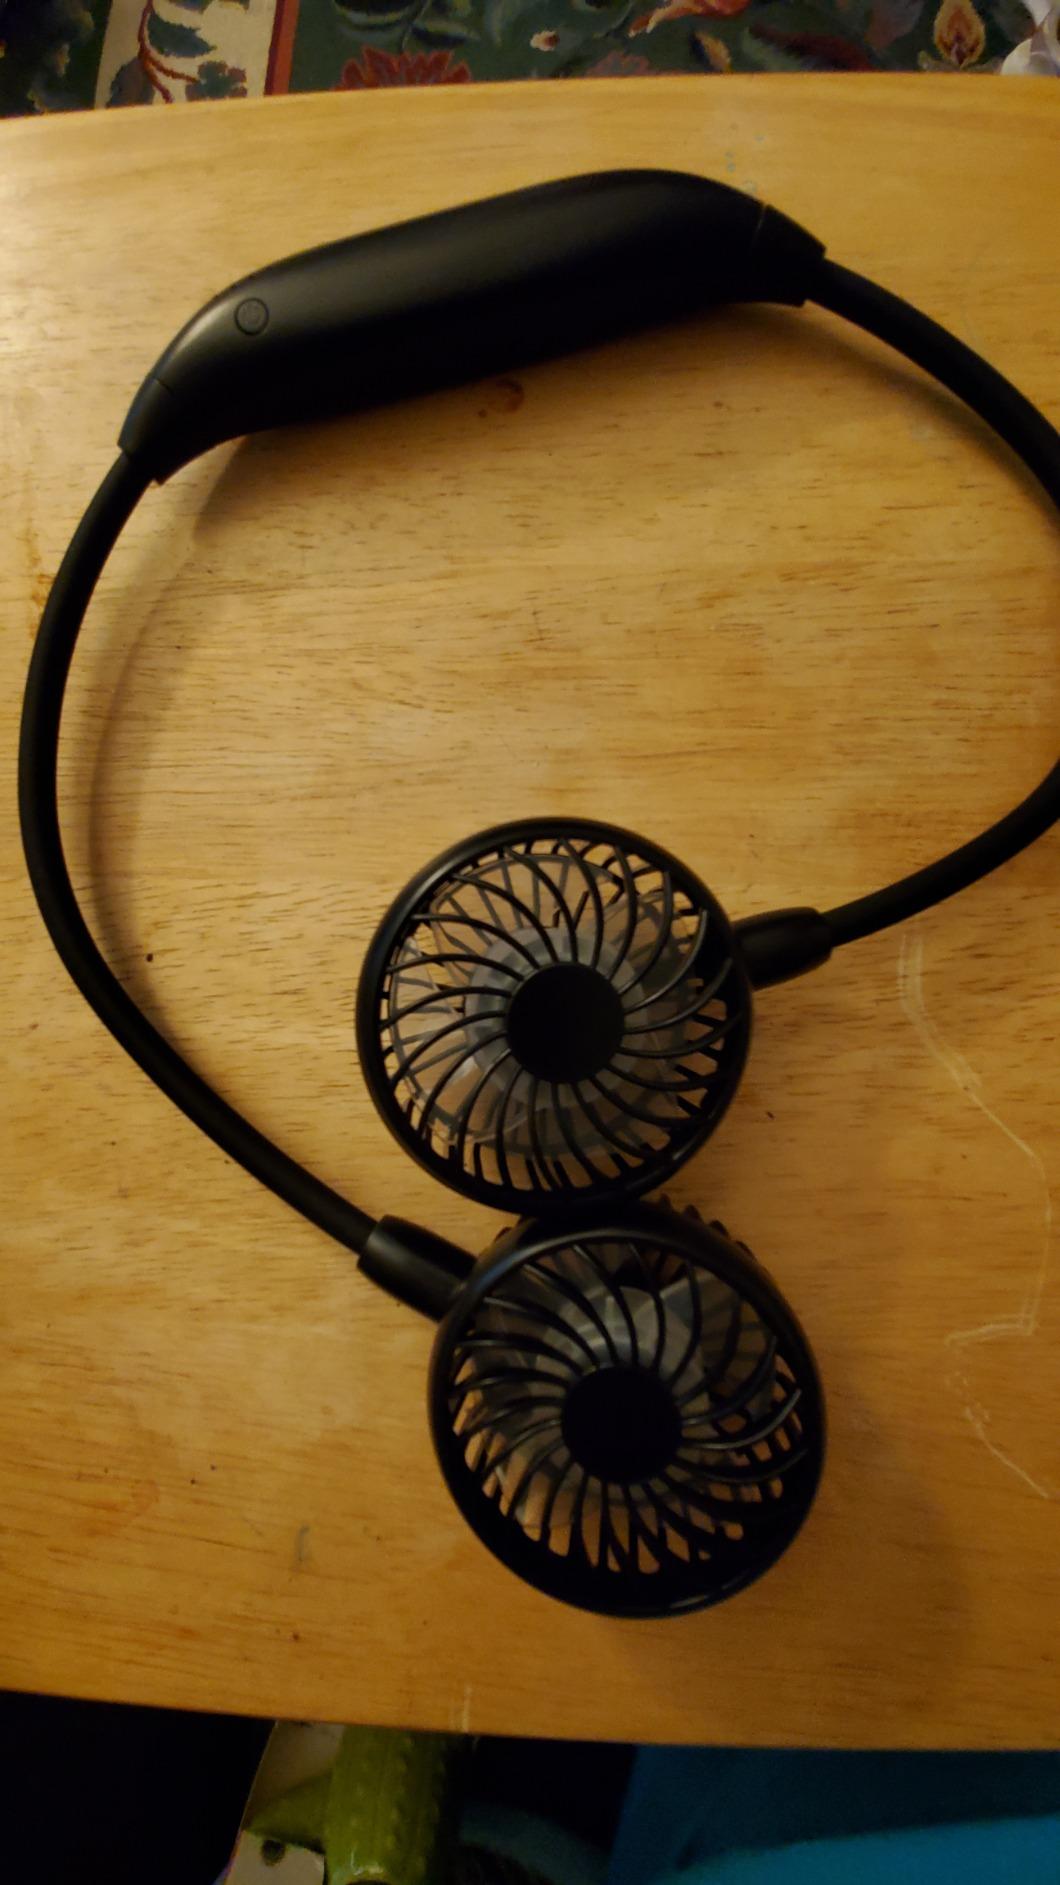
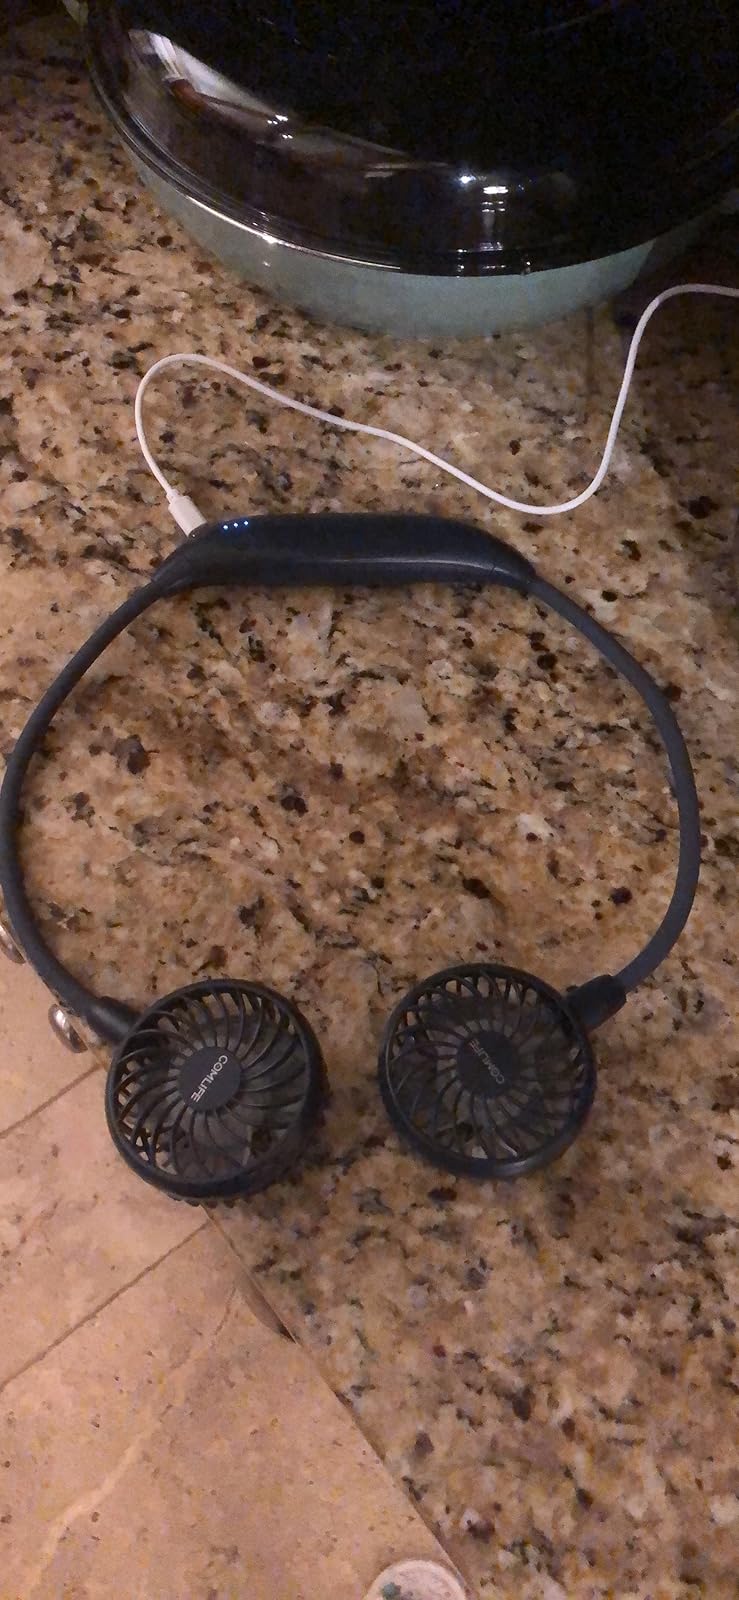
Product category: fan
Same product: no